The Strat

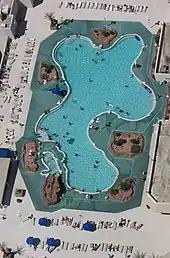
Eighth-floor pool area in 2007

The Stratosphere owed $313 million to creditors. Icahn's reorganization plan was approved, and Stupak settled the lawsuit concerning vacation packages. Older shares in the Stratosphere were canceled. Lakes Gaming, formerly Grand Casinos, would later settle a lawsuit brought by former Stratosphere shareholders, and the company prevailed in a lawsuit brought by bondholders of the resort. Icahn's purchase received final approval from the Nevada Gaming Commission in August 1998, and the Stratosphere exited bankruptcy two months later. Icahn planned $100 million in improvements, including the completion of the additional hotel rooms. However, he inherited various lawsuits when he purchased the Stratosphere, and construction would not resume until such issues were resolved.